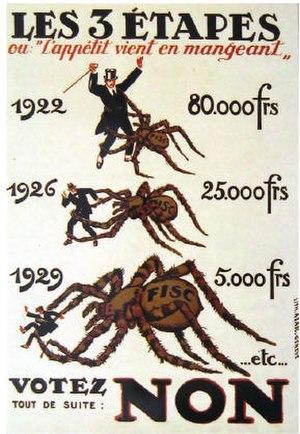
Affiche concernant la votation suisse de 1922 sur l'introduction d'un impôt fédéral extraordinaire
L'initiative populaire fédérale « Prélèvement d'un impôt unique sur la fortune » est une initiative populaire suisse, rejetée par le peuple et les cantons le 3 décembre 1922.
Jules Courvoisier est un affichiste suisse né le 23 mai 1884 à La Chaux-de-Fonds, décédé le 11 novembre 1936 à Genève. Il est un élève de Charles L’Eplattenier.